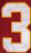
Number: 3